Assiniboine

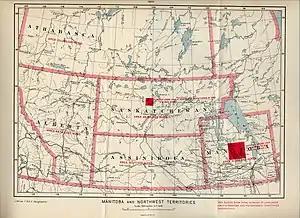
A 1900 map showing the boundaries of the District of Assiniboia

"Fort Assiniboine" was a name given to trading posts opened in 1793 in Manitoba and in 1824 in Alberta.